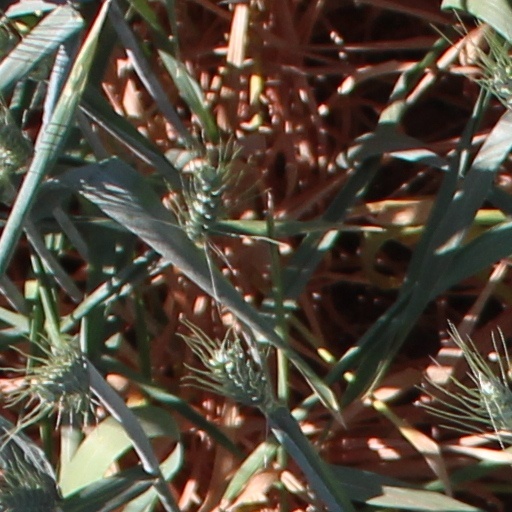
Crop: wheat